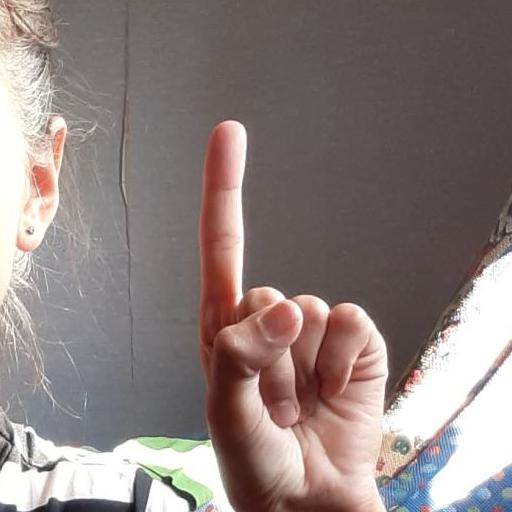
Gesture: one